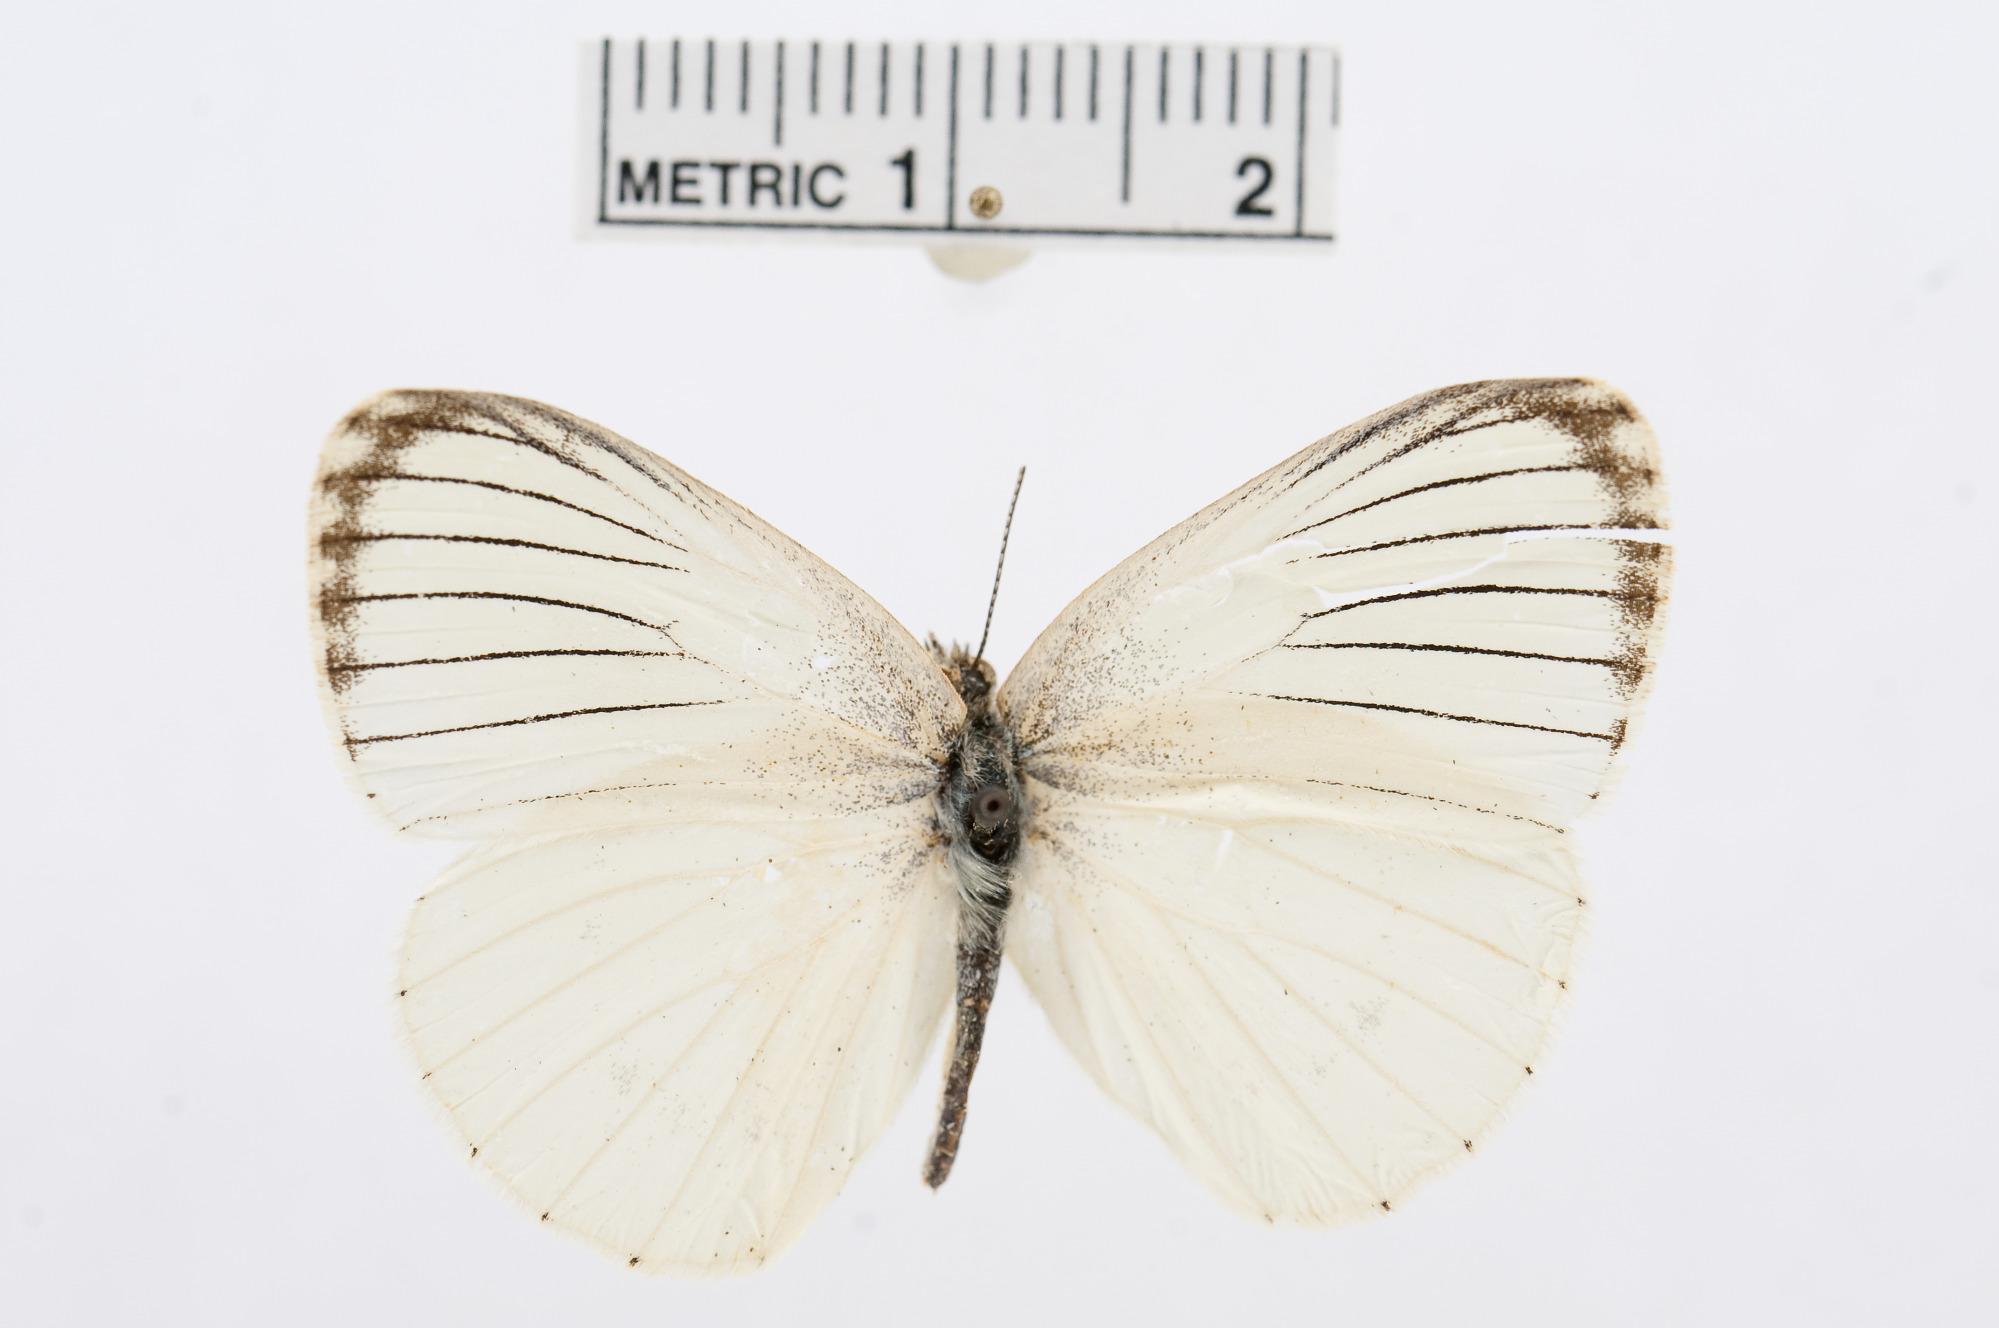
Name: Colotis venosa
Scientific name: Colotis venosa
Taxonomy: Animalia, Arthropoda, Hexapoda, Insecta, Lepidoptera, Pieridae, Pierinae